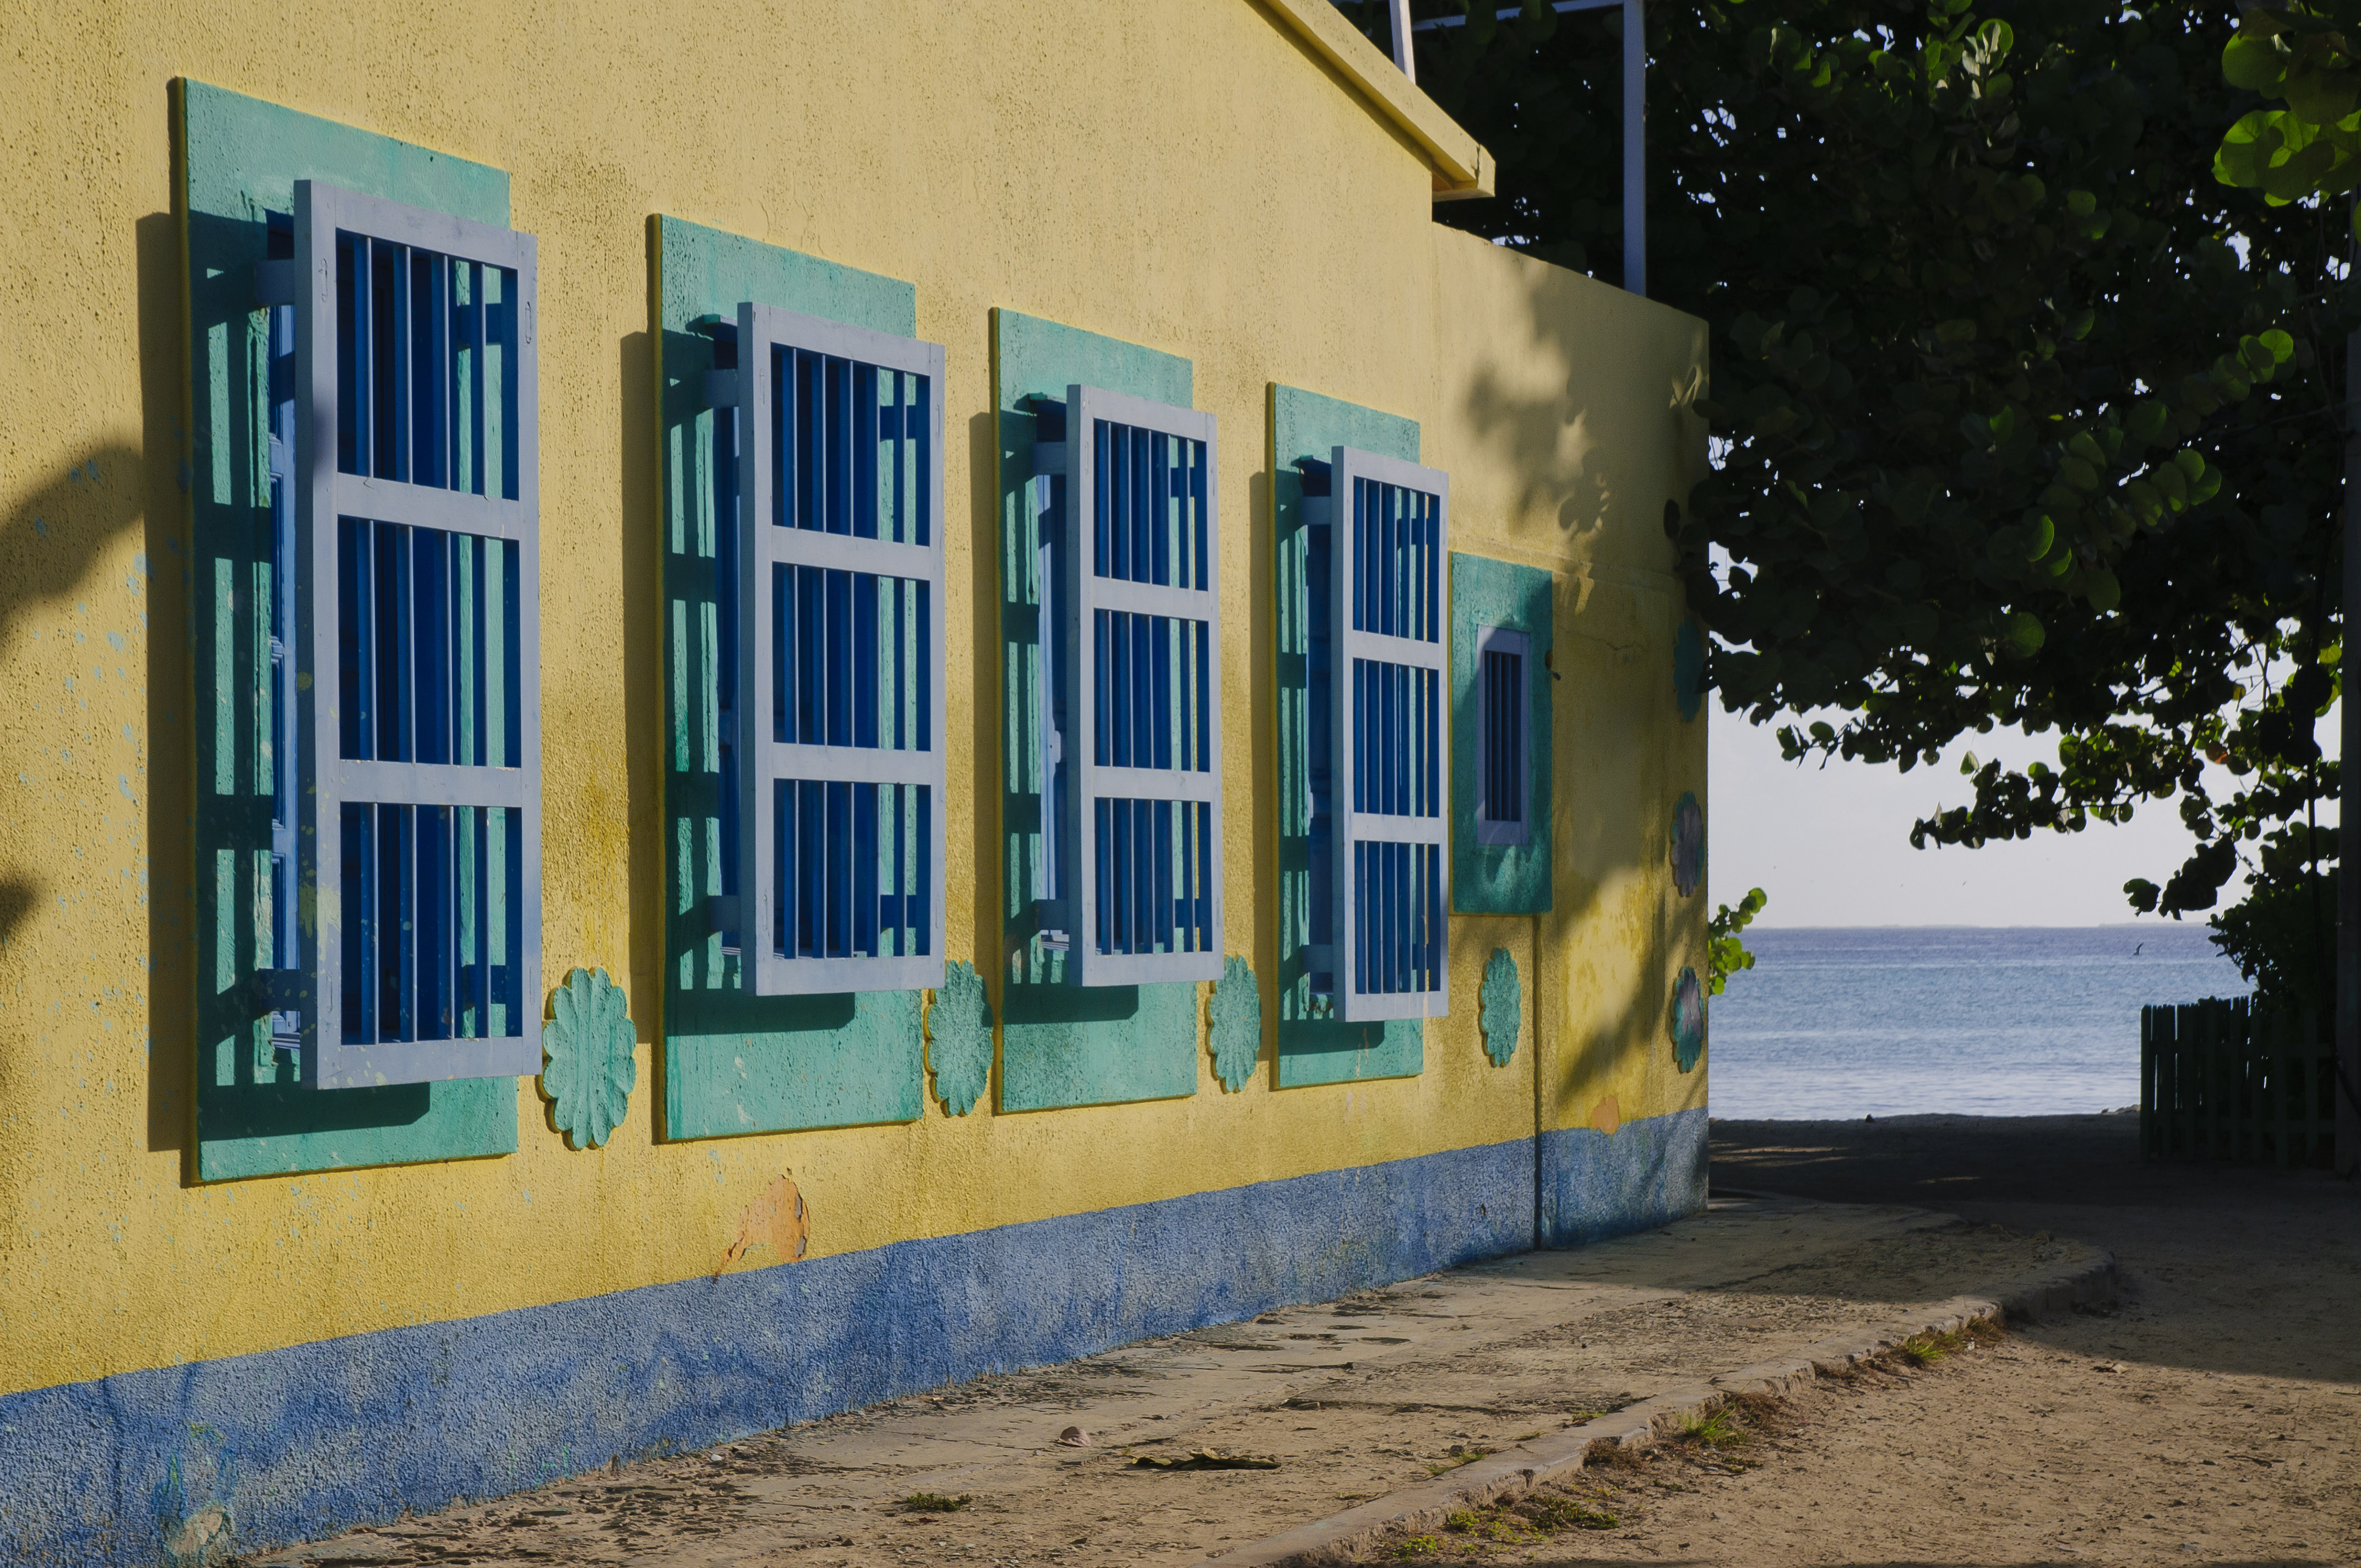
architecture, house, home, wall, color, facade, blue, nikon, art, venezuela, d300, losroques, neighbourhood, urban area